David Relman

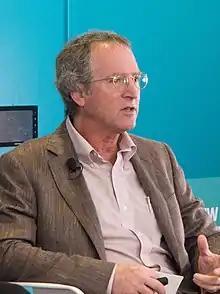
Relman in 2018

David Arnold Relman is an American microbiologist and the Thomas C. and Joan M. Merigan Professor in Medicine, and in Microbiology & Immunology at the Stanford University School of Medicine. His research focuses on the human microbiome and microbial ecosystem—for which he was a pioneer in the use of modern molecular methods, as well as on pathogen discovery and the genomics of host response.